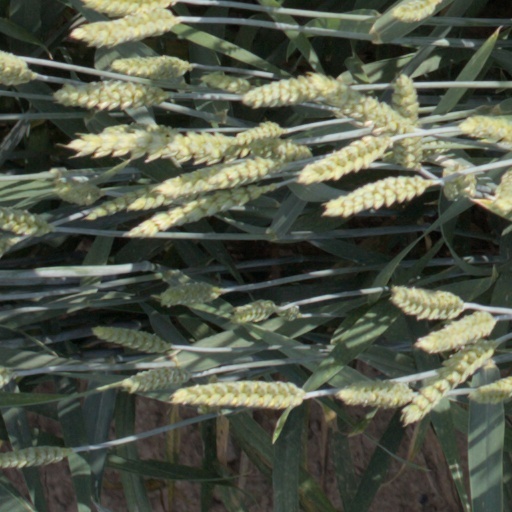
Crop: wheat